Jelgava

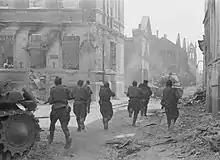
Soviet soldiers fight in the streets of Jelgava in the summer of 1944

In late July 1944, the Soviet Red army launched an attack from the south in the direction of Jelgava and Tukums to encircle the German Army Group North. Jelgava was declared a fortress ("Festung") however, there were only a few scattered German and Latvian units in the city. From 30 July until 7 August, after heavy street fighting and several air raids, the Red Army managed to occupy the left bank of the Lielupe river. In late August, the German army launched a counterattack on Jelgava from the north but it failed to drive back the Soviets. Jelgava remained on the frontline until 10 October when the German army retreated to Courland.